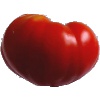
Label: Tomato 3